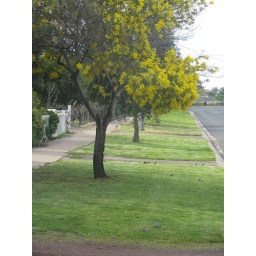
Red Rump PArrots eating grass of nature strip in front of neighbour's house